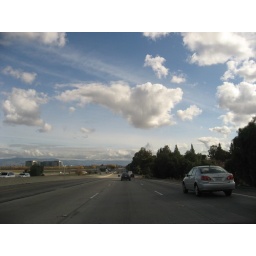
The clouds in the sky were so dramatic today.